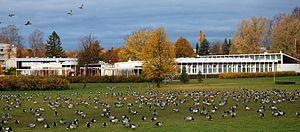
Tapiola est une cité-jardin qui forme un quartier de Espoo sur la côte sud de Finlande. Tapiola fait partie de la partie ouest du grand Helsinki.